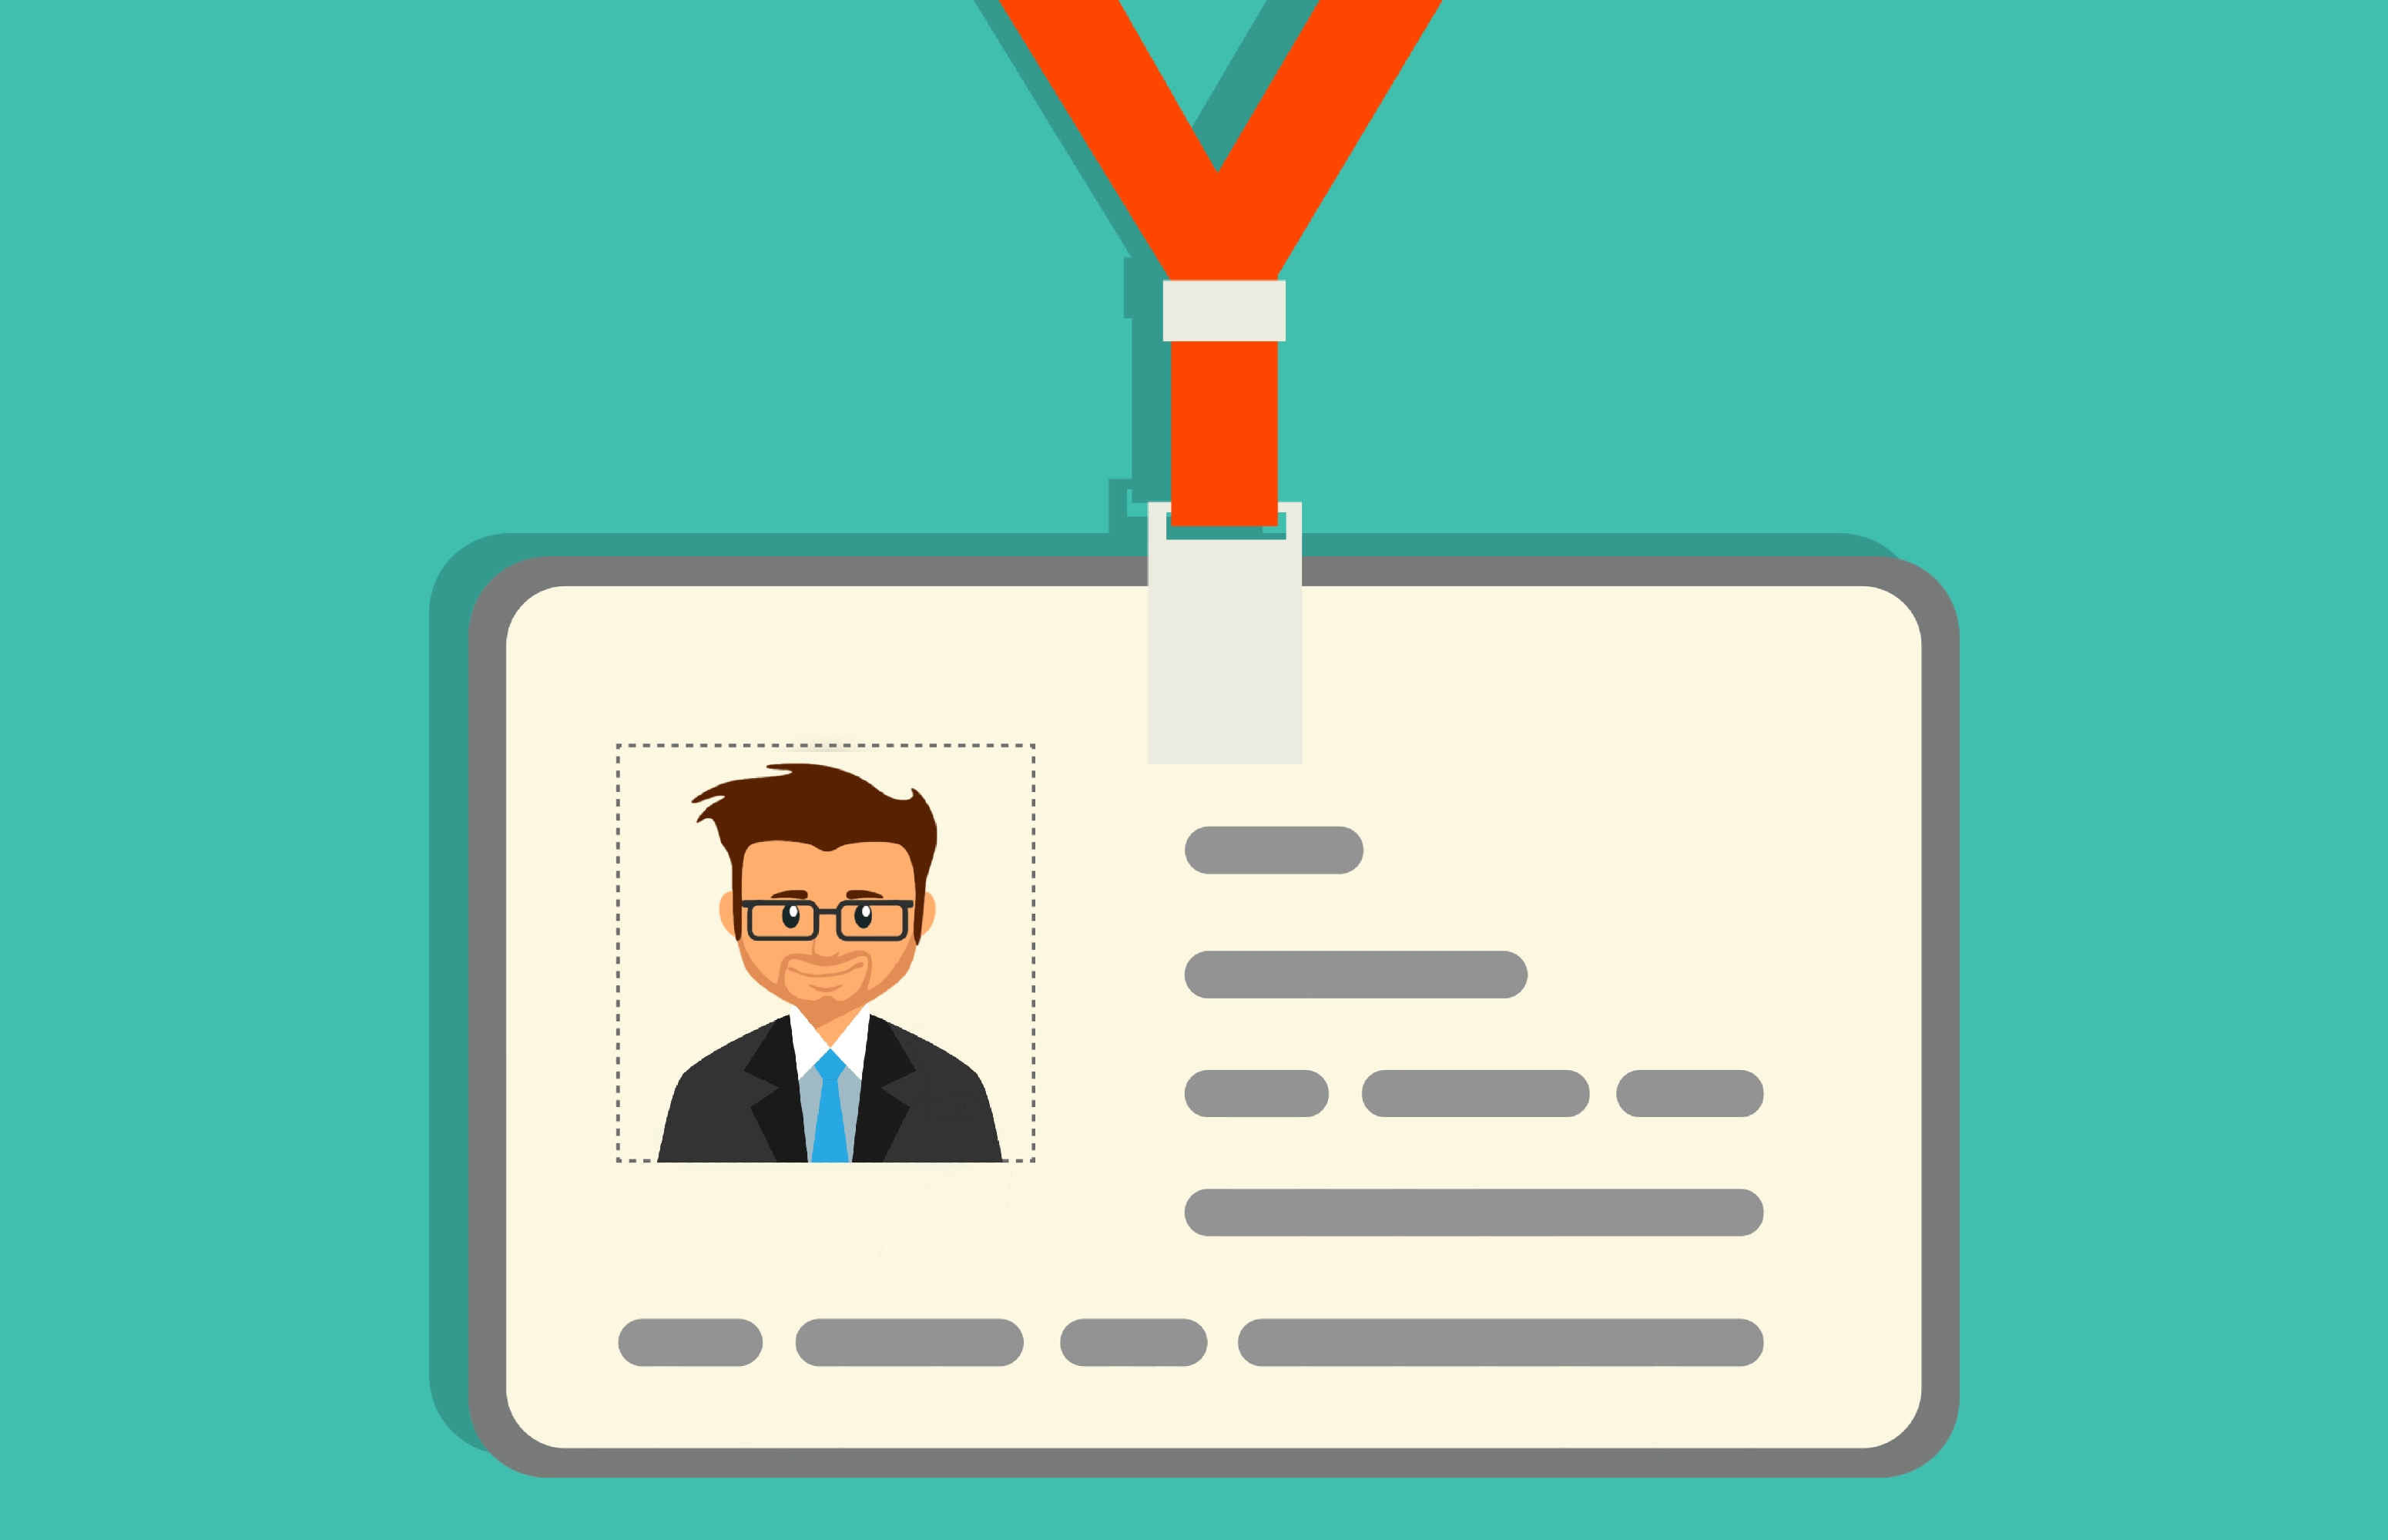
id, driving license, personal identity, verification, business car, card, data, driver, employee, face, form, hanger, identity, info information, licence name, standard, nationality, line, illustration, icon